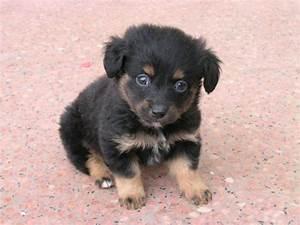
dog